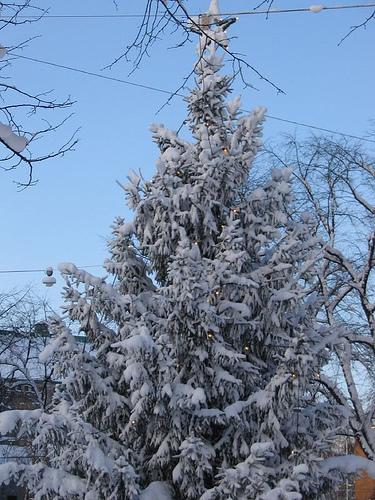
Weather: snow or frosty